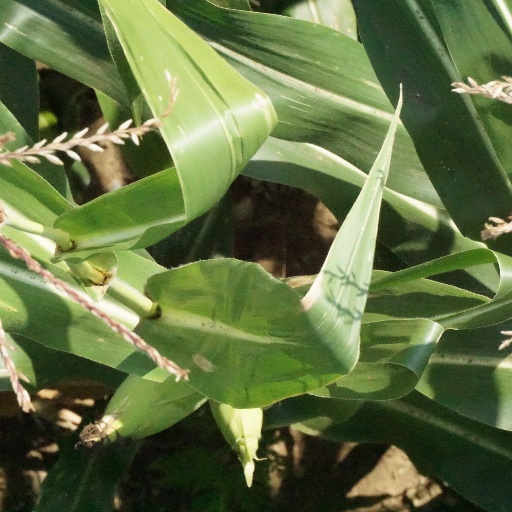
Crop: maize; corn